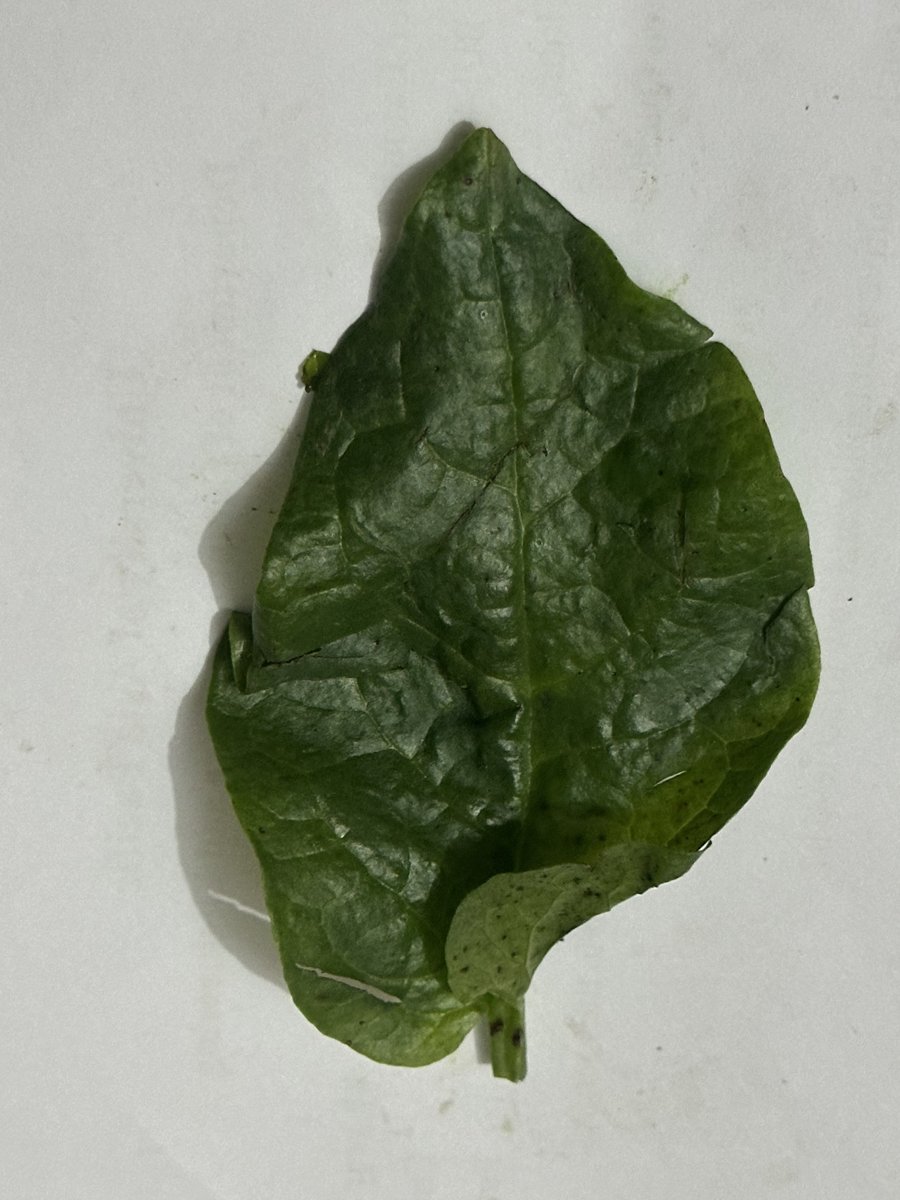
Label: Bacterial-Spot